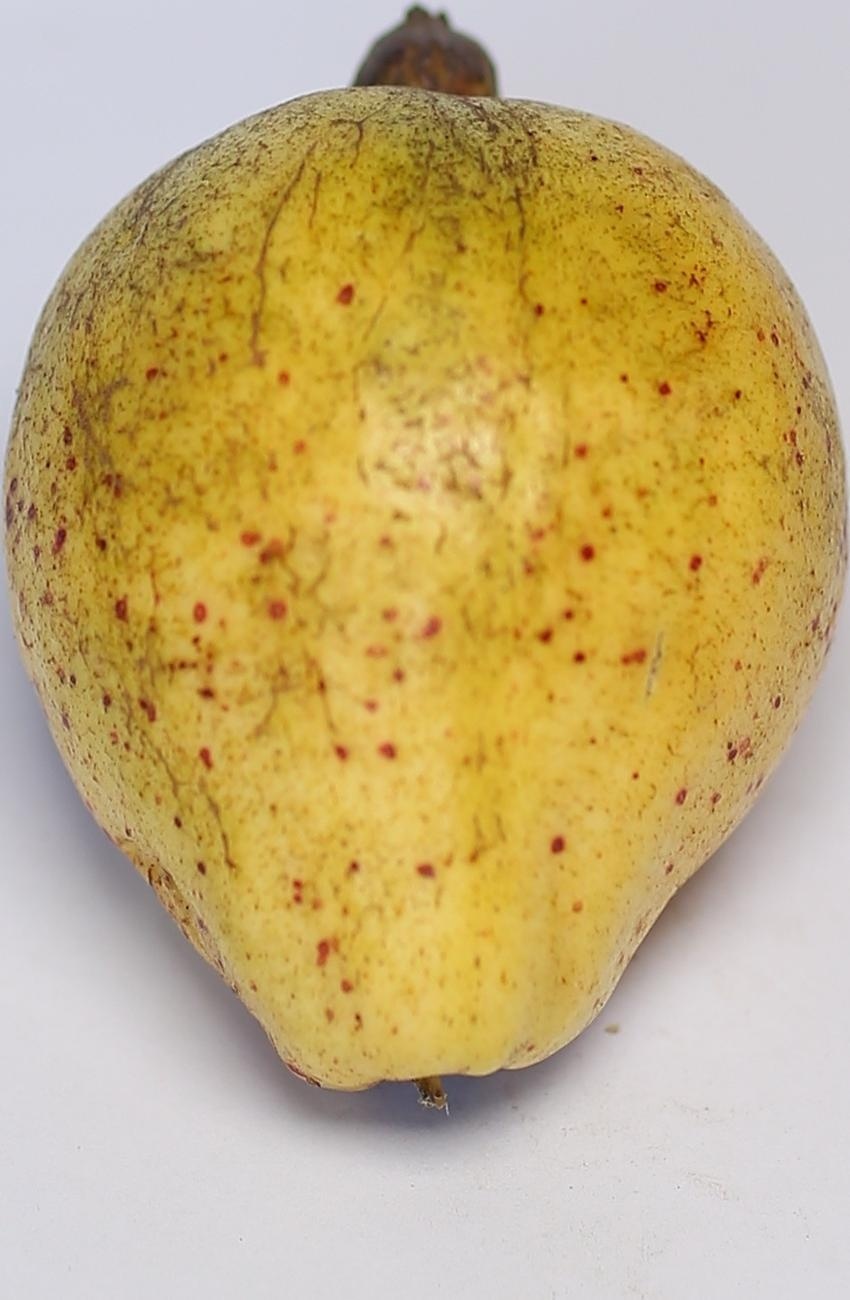
Maturity: ripe
Variety: riyali